Plastic pipework

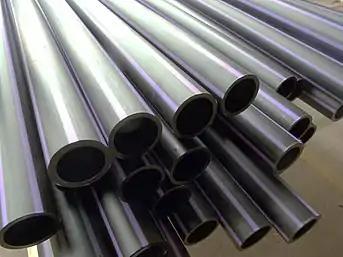
Plastic pipe lengths manufactured in Australia by extruding HDPE material

Plastic pipe is a tubular section, or hollow cylinder, made of plastic. It is usually, but not necessarily, of circular cross-section, used mainly to convey substances which can flow—liquids and gases (fluids), slurries, powders and masses of small solids. It can also be used for structural applications; hollow pipes are far stiffer per unit weight than solid members.